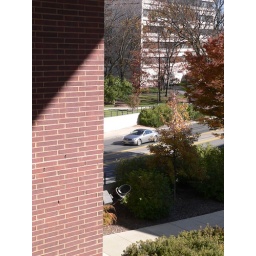
The IST building is built over a rather large roadway, making the entire building a sort of bridge across.